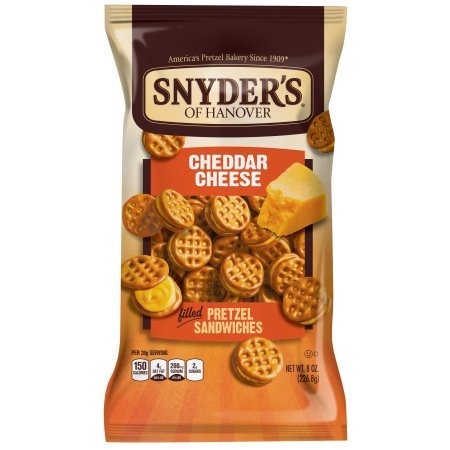
Item Name: Snyders of Hanover Pretzel Sandwiches, Cheddar Cheese, 8 Oz
Value: 2.0
Unit: Fl Oz

Price: 8.835